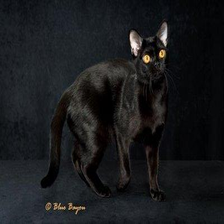
Species: cat
Breed: Bombay